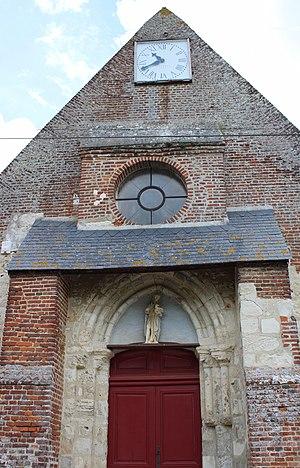
L'église
Marfontaine est une commune française située dans le département de l'Aisne, en région Hauts-de-France.
L'église Saint-Jean de Marfontaine est une église située à Marfontaine, en France.